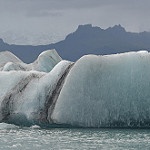
Scene: Outdoor